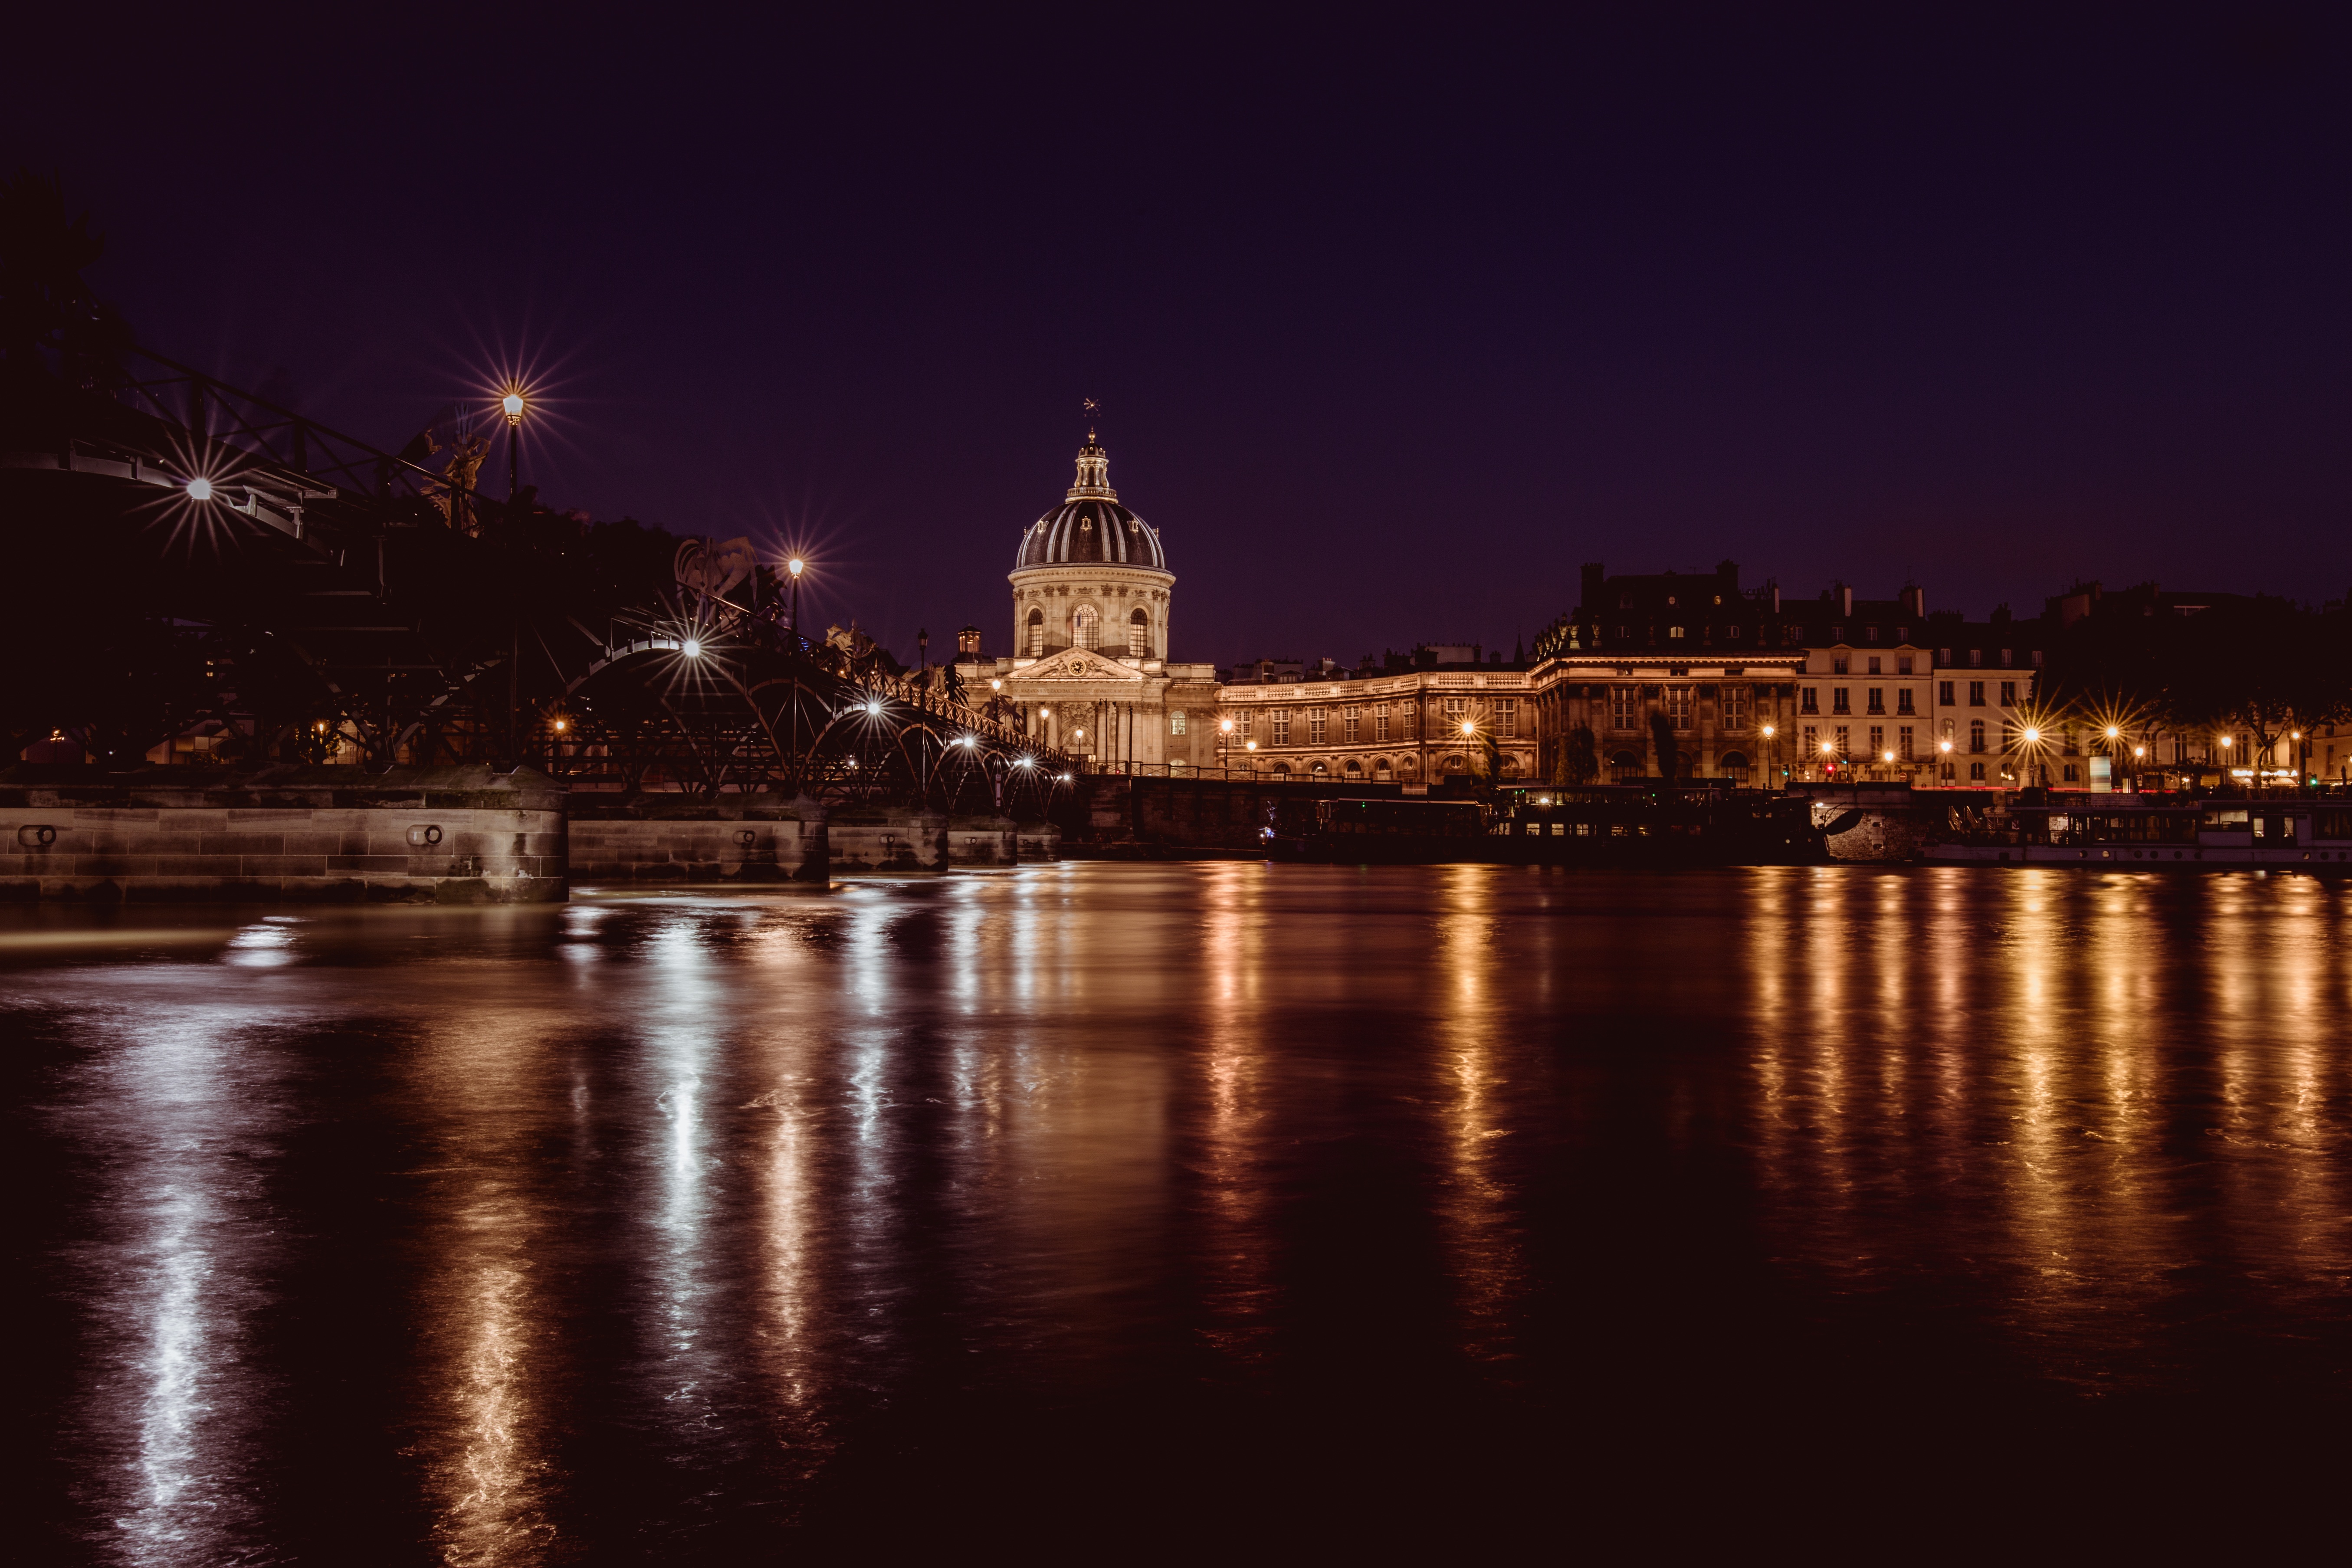
skyline, night, morning, dawn, city, cityscape, dusk, evening, reflection